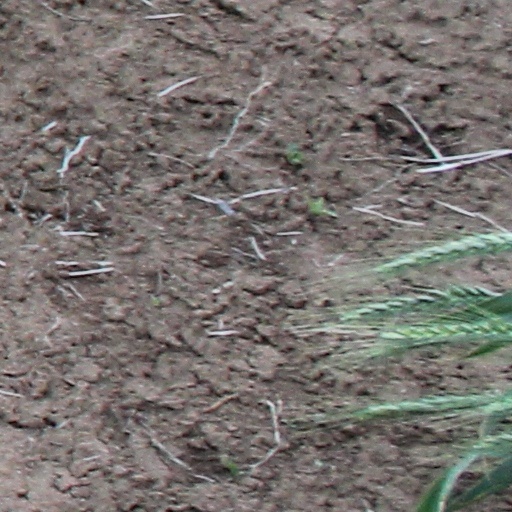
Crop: wheat